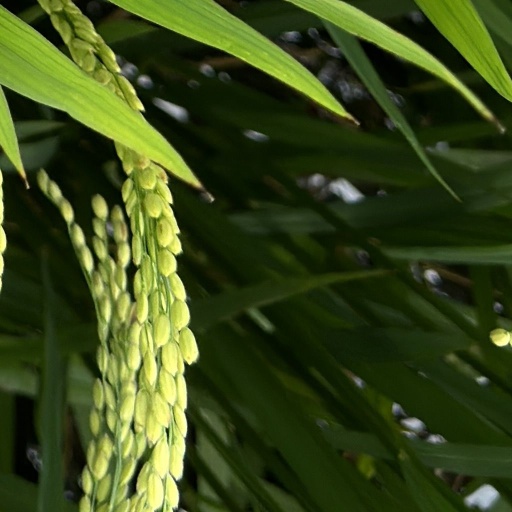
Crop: rice